Gérard Fauré

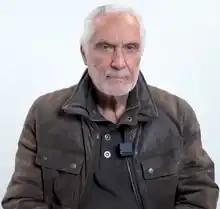
Gérard Fauré in an interview in 2023

Gérard Fauré was born in 1946 in Fez, Morocco, to a Berber mother, and a father working as a physician in the French army. Born in the French Protectorate in Morocco (1907–1956), Fauré holds the French citizenship.